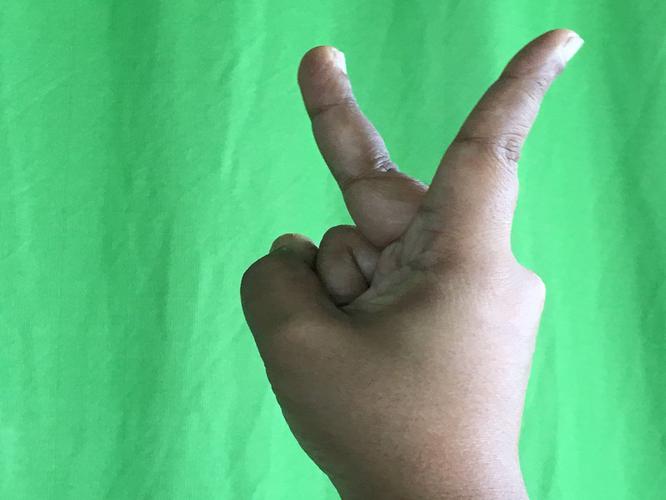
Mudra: Katrimukha
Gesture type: single_hand